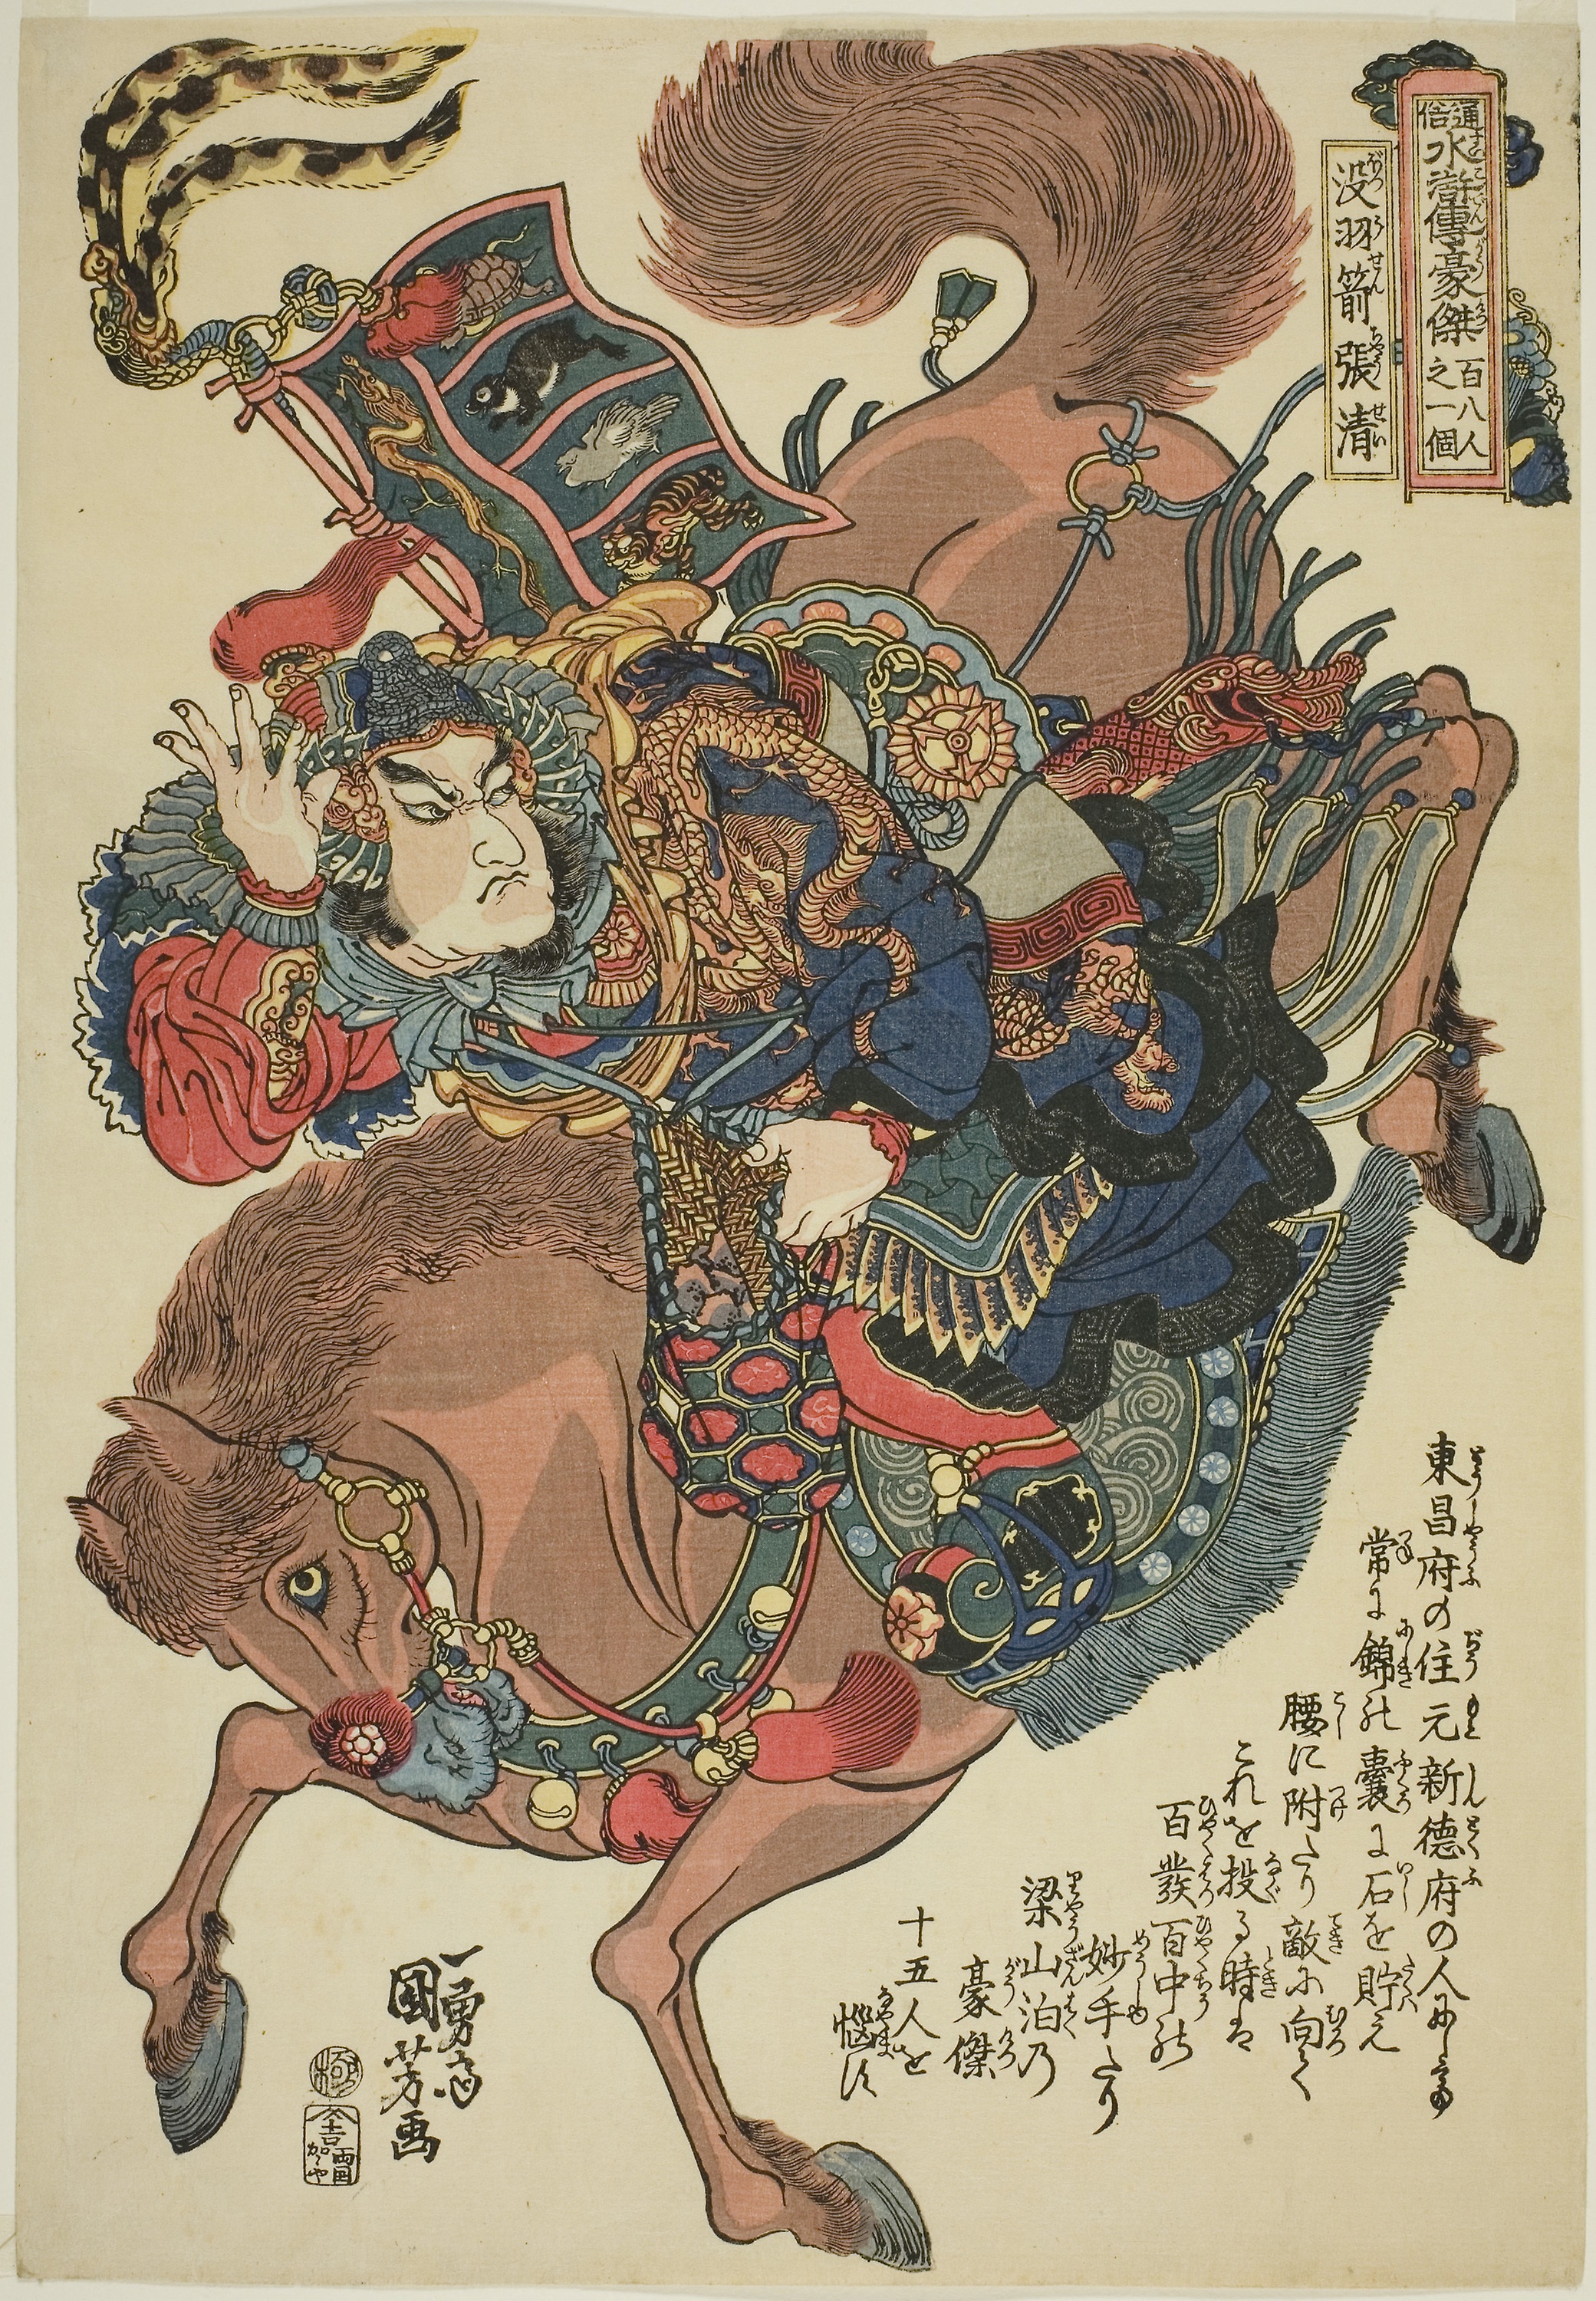
illustration, art, cartoon, costume design, fictional character, mythology, printmaking